Moteurs Baudouin

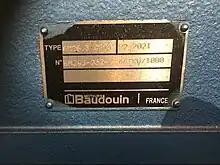
Baudouin marine propulsion diesel engine

Moteurs Baudouin was a French manufacturer of marine and industrial diesel and natural gas engines.